Ushigahara Station

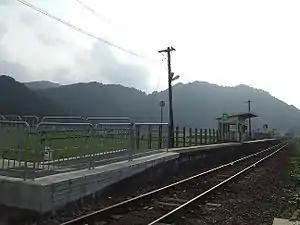
Ushigahara Station in August 2009

is a JR West railway station in the city of Ōno, Fukui, Japan.